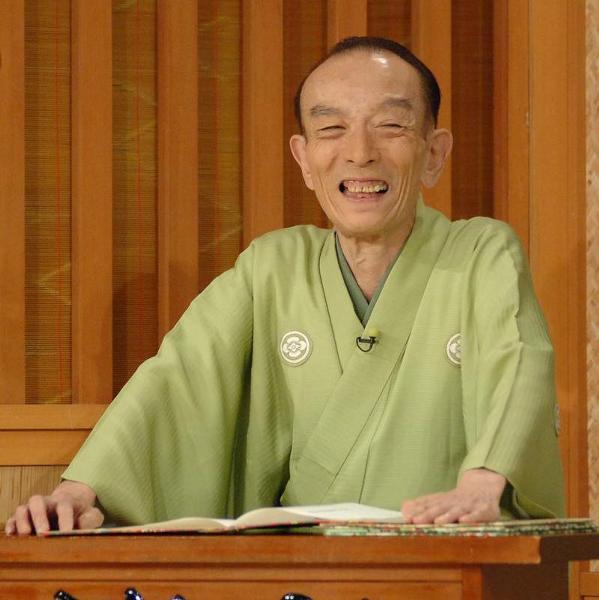
回答: あいつったらね、久しぶりに会ったら急に泣き出しちまいやがって、大の大人が情けないのなんのってね。